Wolverine (comic book)

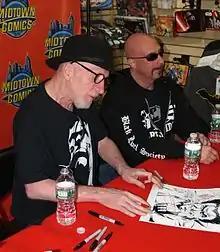
Frank Miller (left) signing a print of his artwork for the cover of Vol. 1 #1 at an appearance at Midtown Comics. Beside him is artist Greg Capullo.

The first "Wolverine" was a four issue limited series (the company's second-ever limited series), written by Chris Claremont with pencils by Frank Miller, inks by Joe Rubinstein, letters by Tom Orzechowski, and colors by Glynis Wein. Marvel Comics published the series in 1982, cover dated from September to December. Highlighting Wolverine's time in Japan, this story arc covers his battle with the yakuza, The Hand ninja organization, and his engagement to Mariko Yashida.